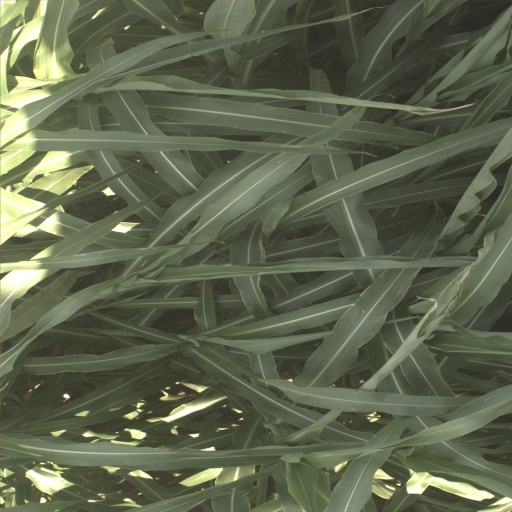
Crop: sorghum